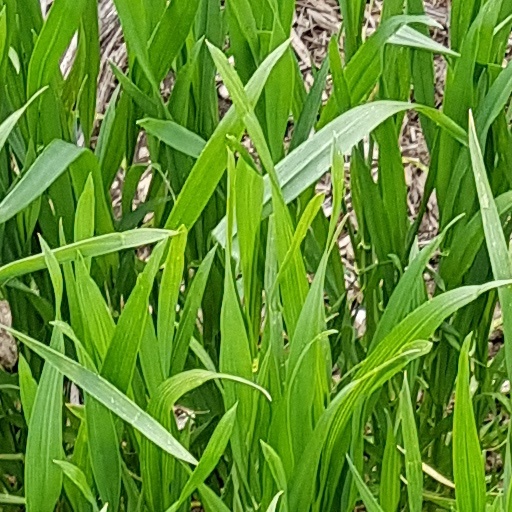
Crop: wheat